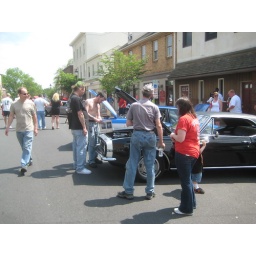
Thought this was pretty funny. This guy was walking around with his pet lizard on a leash, but sitting on his head.